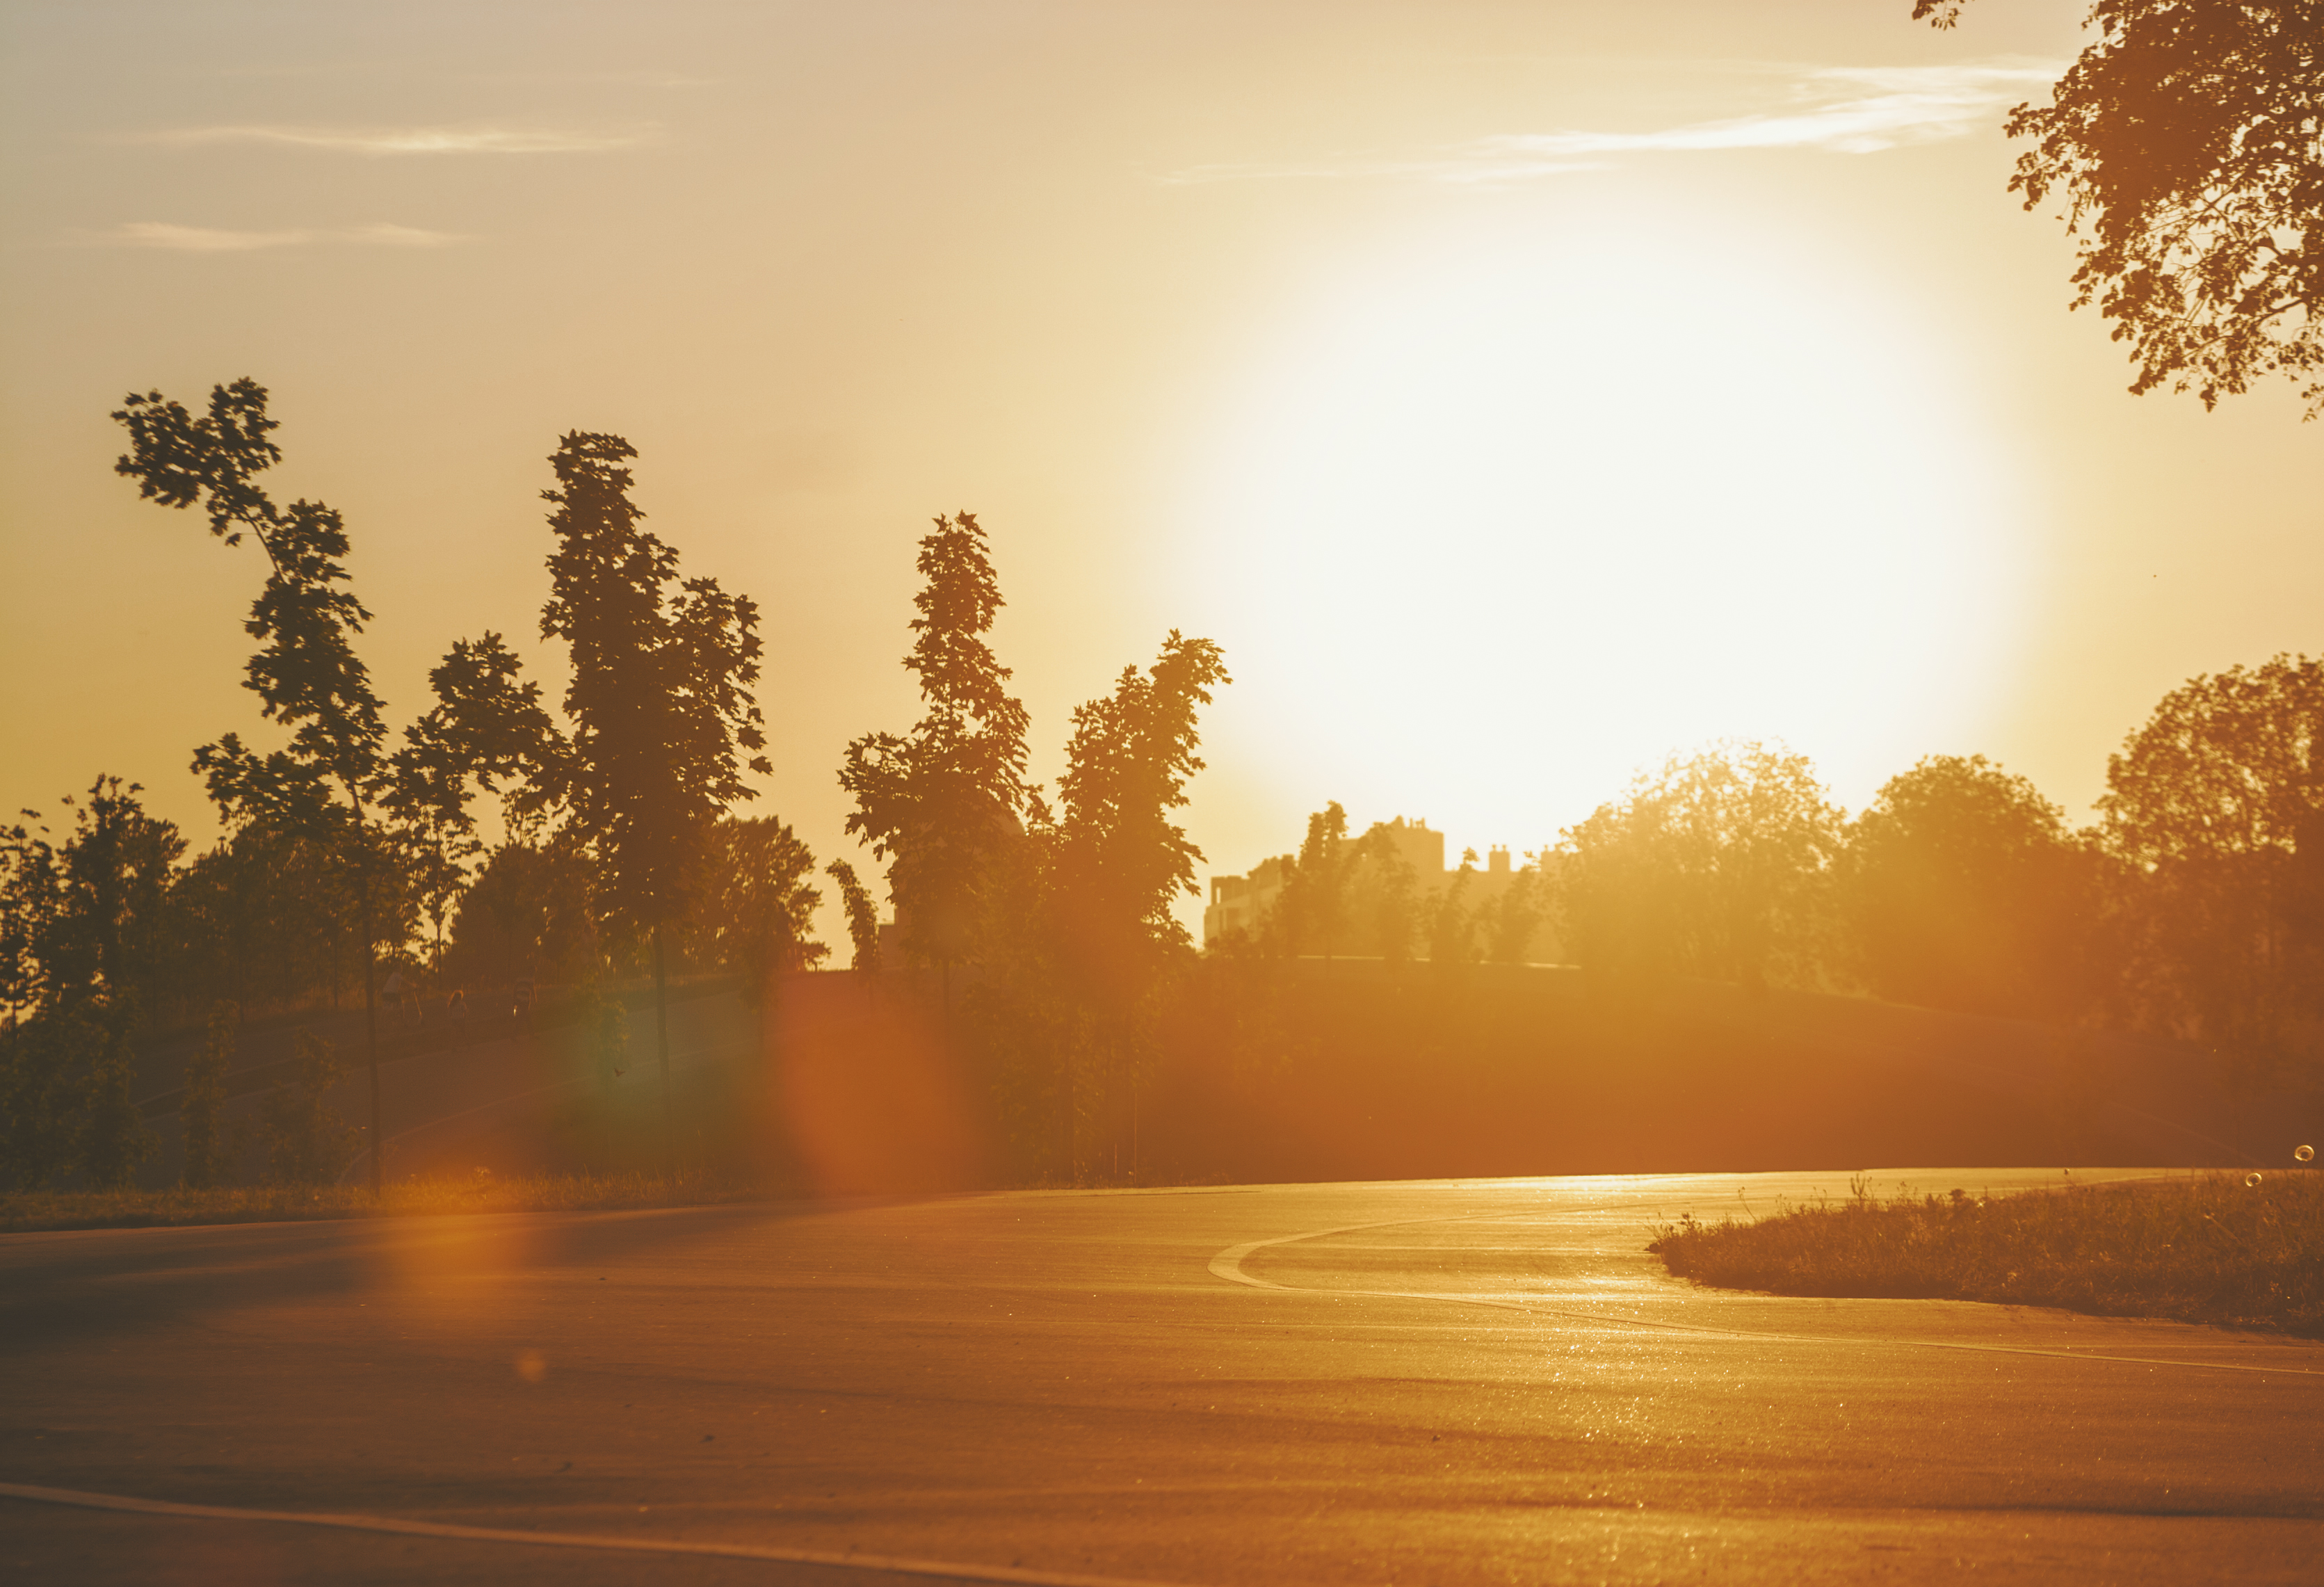
images, sky, atmosphere, daytime, cloud, ecoregion, plant, light, natural landscape, afterglow, amber, dusk, world, orange, tree, sunlight, sunset, grass, sunrise, biome, atmospheric phenomenon, astronomical object, horizon, wood, landscape, sun, rural area, plain, heat, summer, red sky at morning, Tints and shades, lens flare, calm, backlighting, field, asphalt, dawn, road, water, wilderness, winter, grassland, evening, soil, reflection, shadow, road surface, forest, mist, ocean